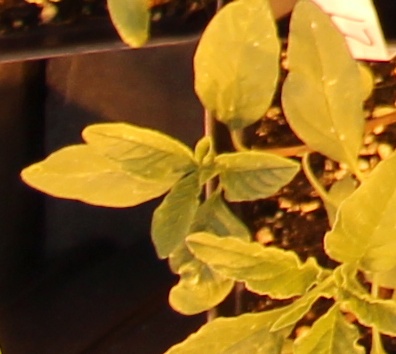
Label: Waterhemp